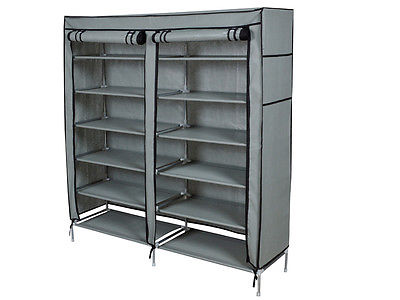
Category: cabinet